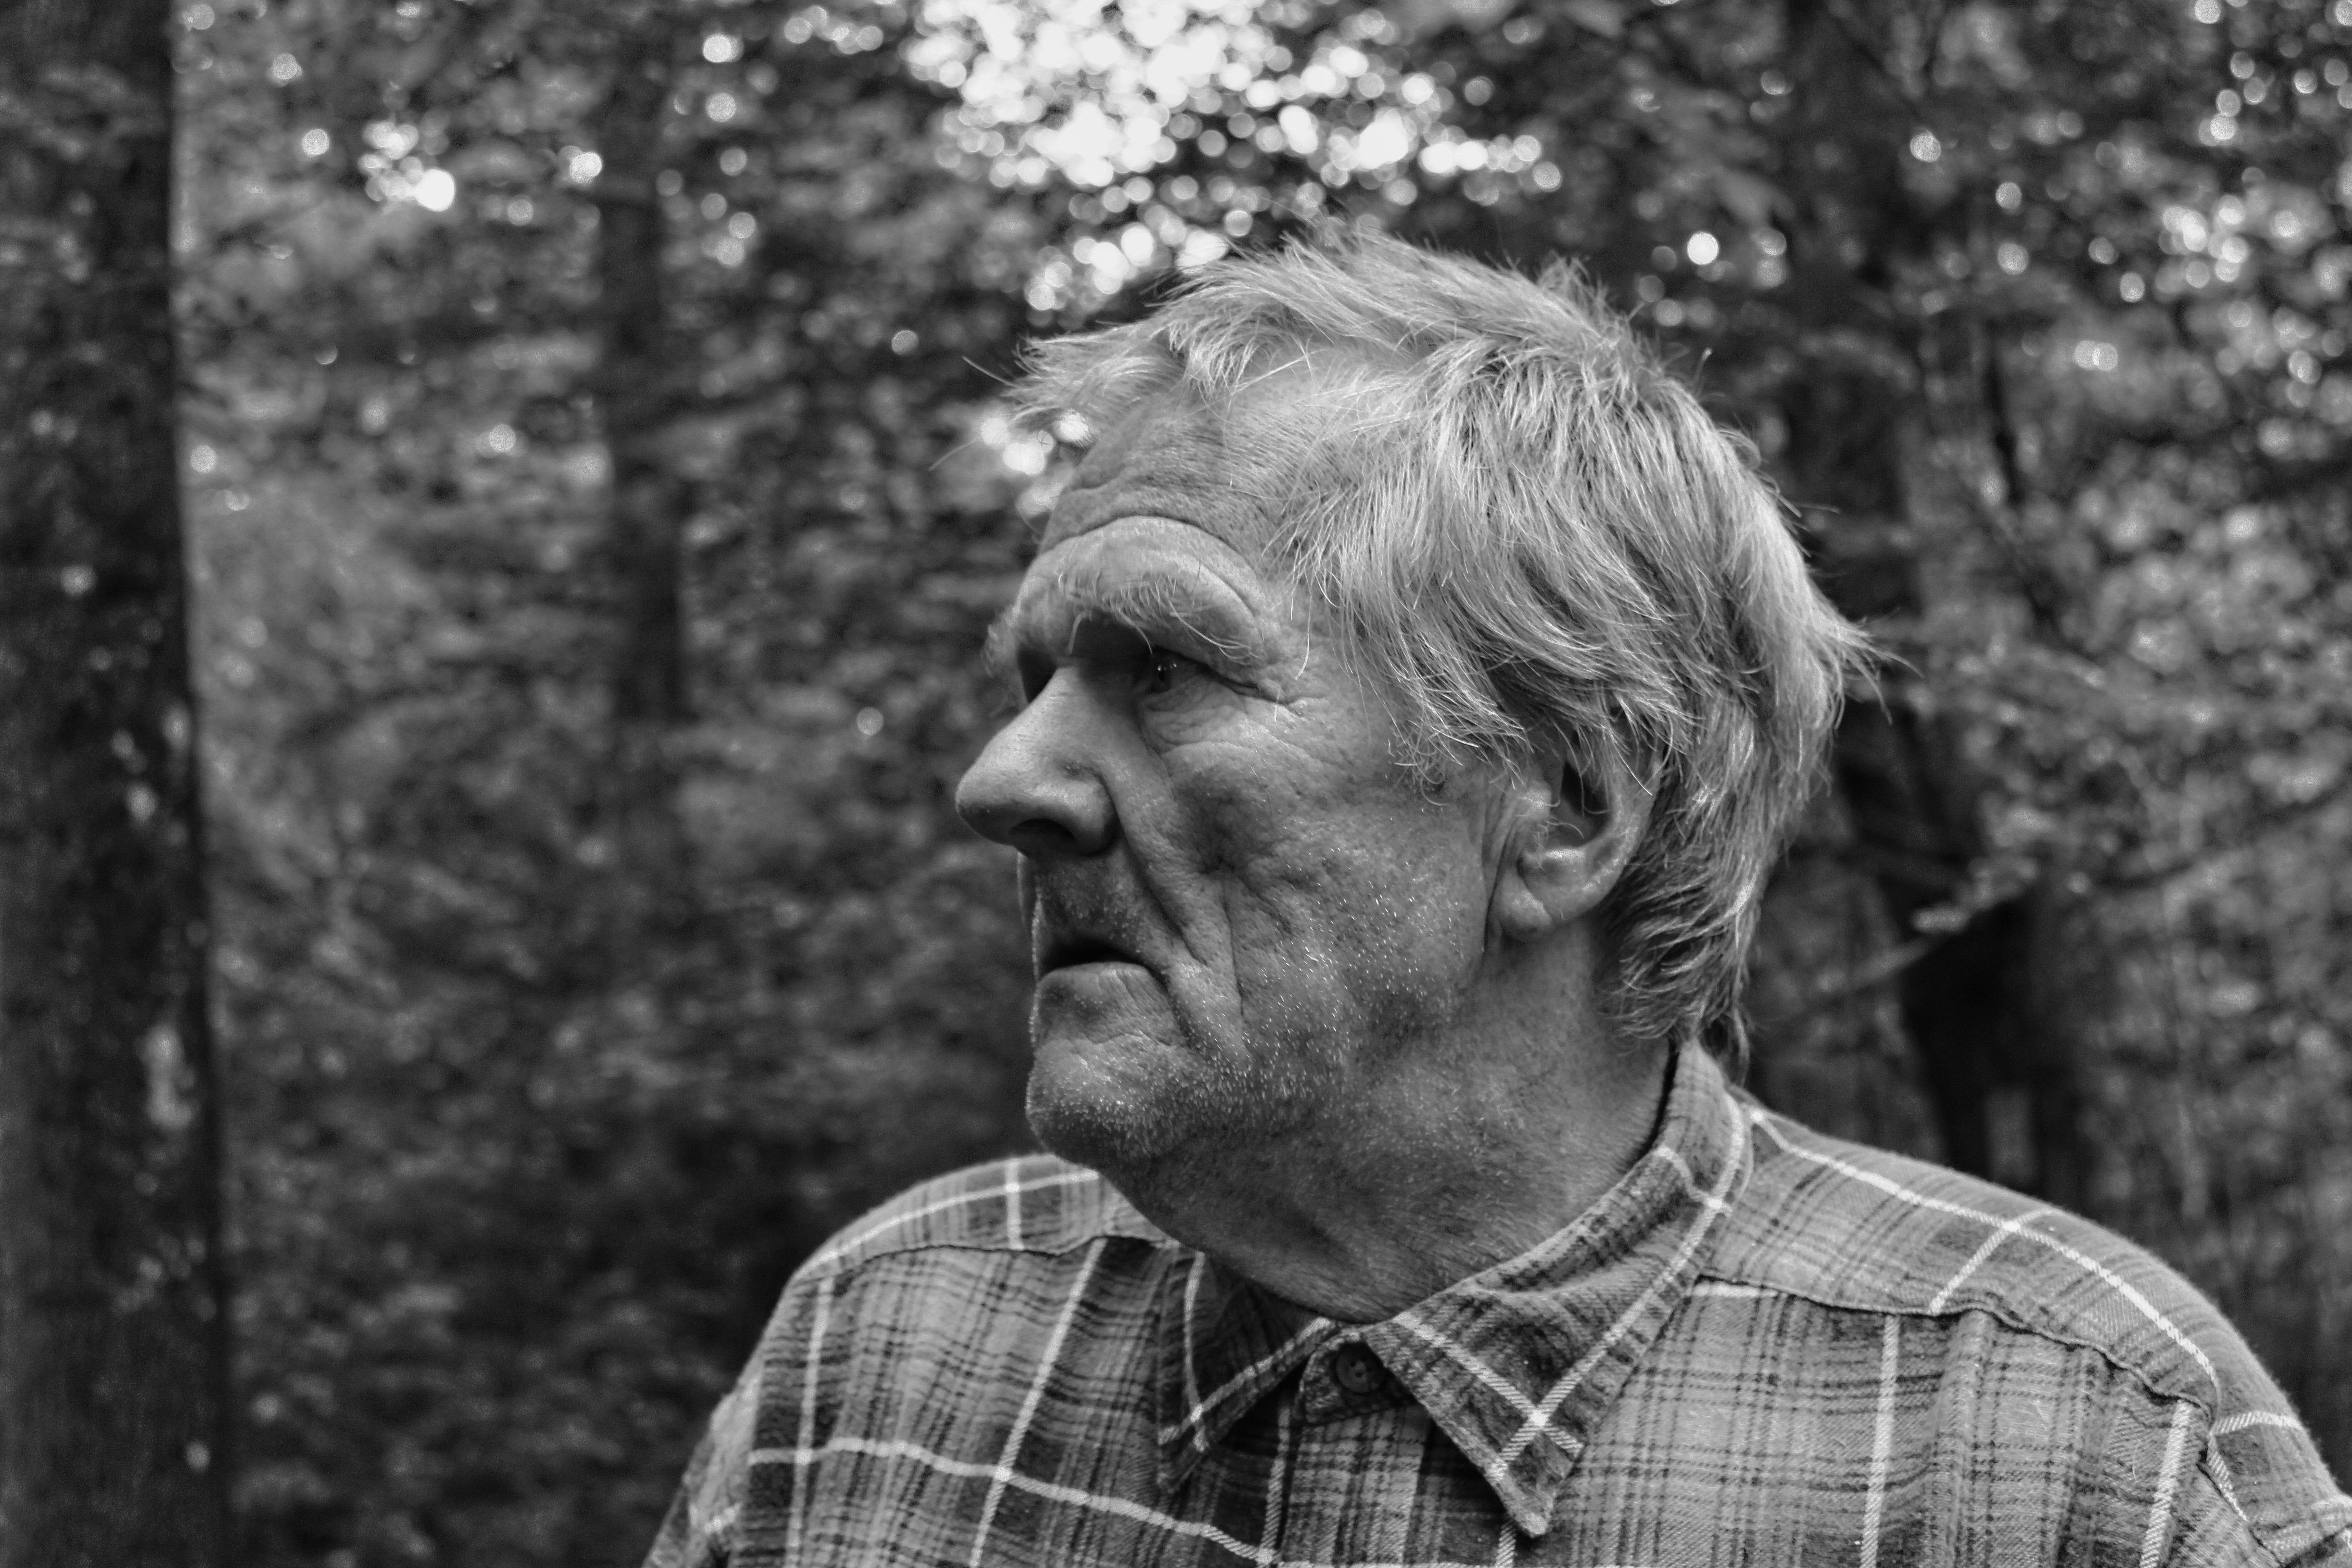
man, person, black and white, people, photography, old, monument, male, statue, portrait, monochrome, arm, face, homeless, head, photograph, emotion, search, clochard, asking, homeless man, monochrome photography, portrait photography, human positions, seeking, penner